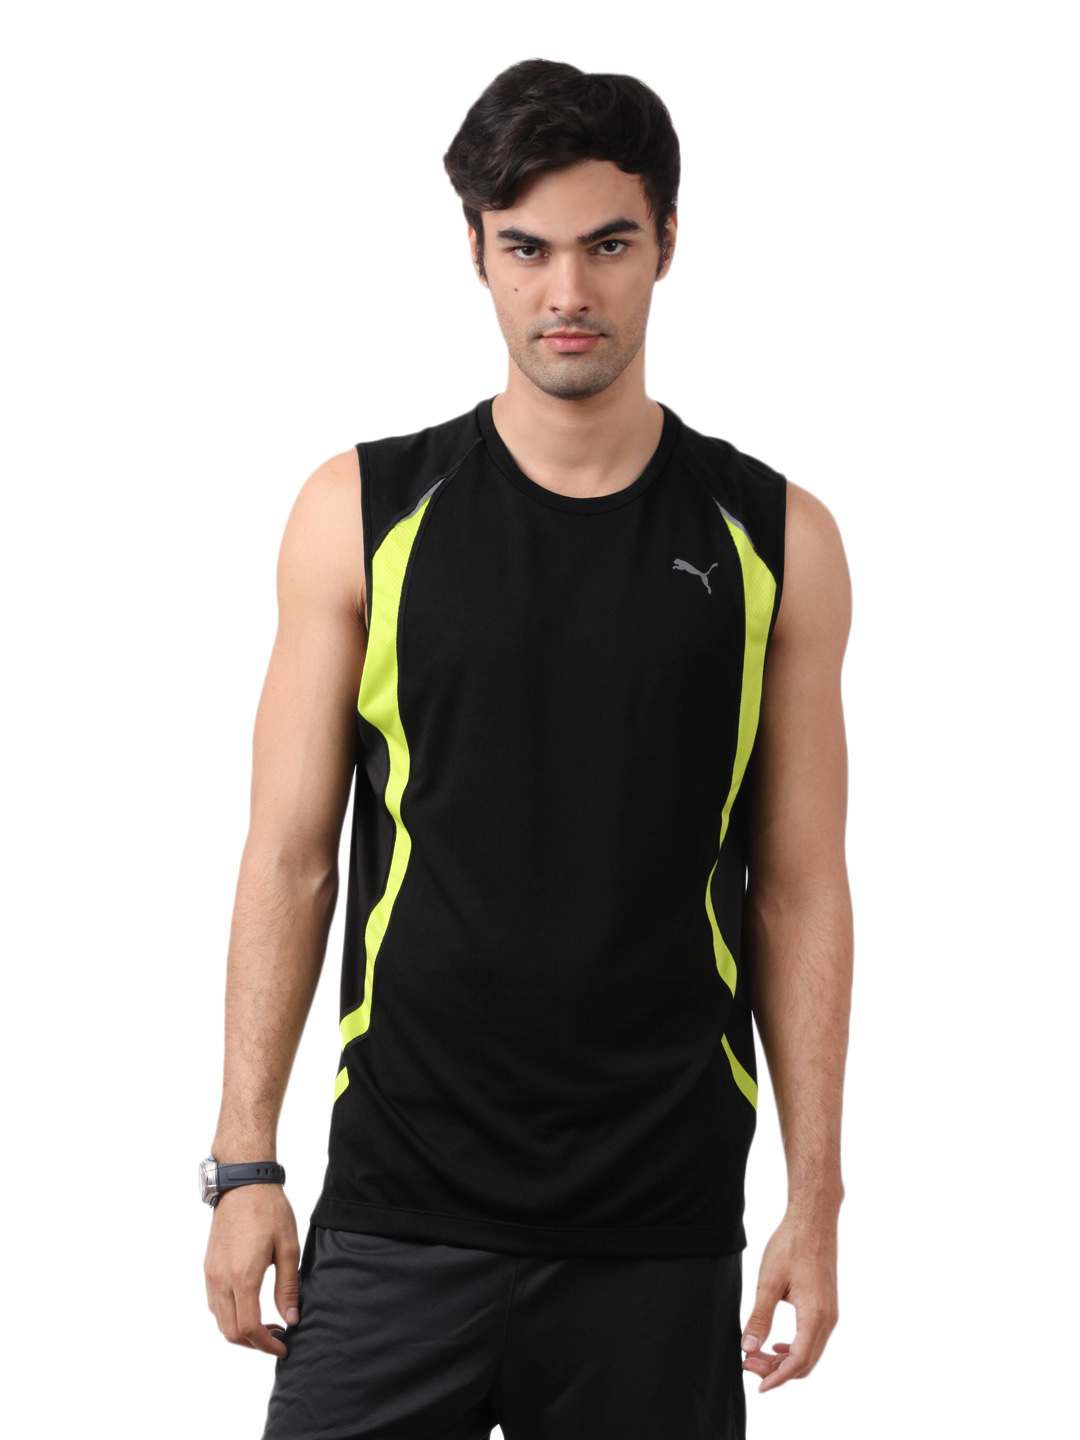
Puma Men Black T-shirt
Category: Apparel / Topwear / Tshirts
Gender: Men
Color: Black
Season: Summer 2012
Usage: Casual